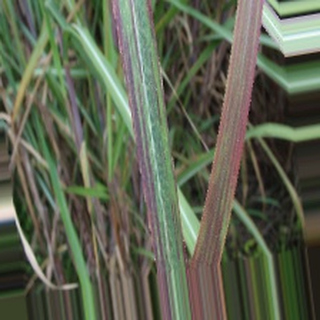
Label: sugarcane_bacterial_blight